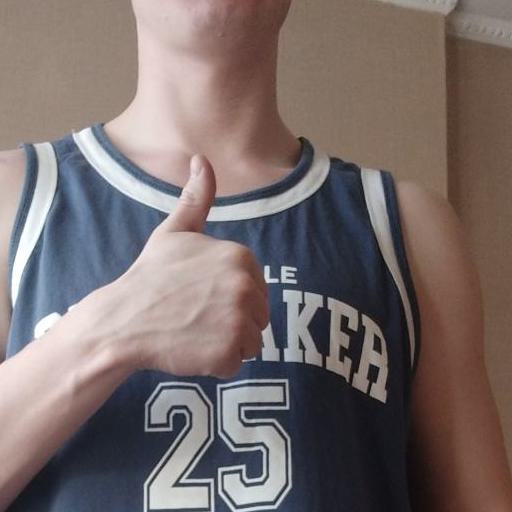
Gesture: like